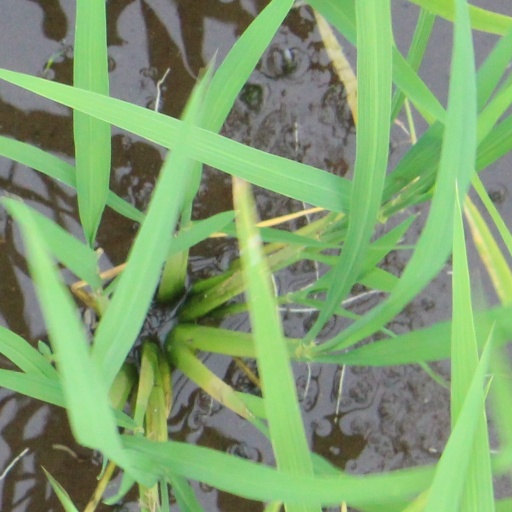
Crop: rice